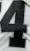
Number: 4